Édouard Ducpétiaux

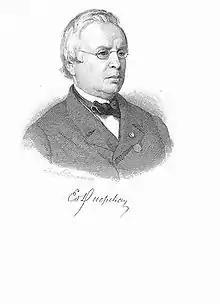
Antoine Édouard Ducpétiaux (1804-1868)

Antoine Édouard Ducpétiaux (29 June 1804, Brussels – 21 July 1868, Brussels) was a Belgian journalist and social reformer.